Fernanda (footballer)

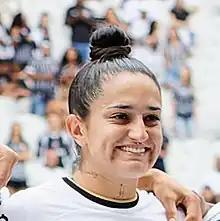
Fernanda with Corinthians in 2023

Fernanda Caroline da Silva (born 2 November 1993), known as Fernandinha or just Fernanda, is a Brazilian footballer who plays as an attacking midfielder for Corinthians.